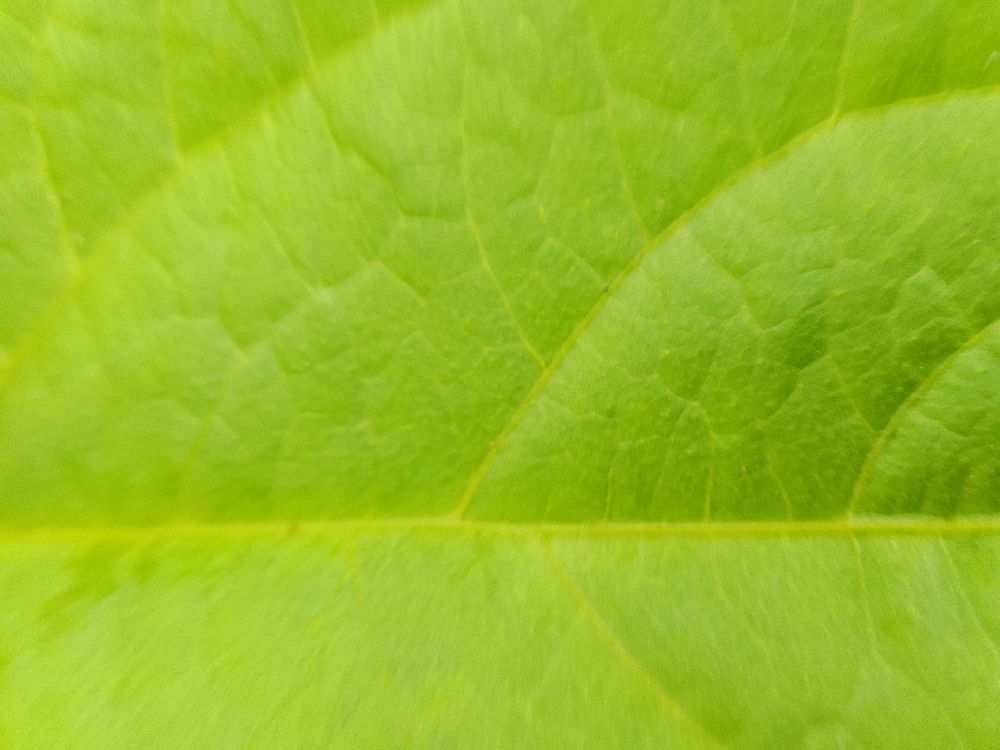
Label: healthy